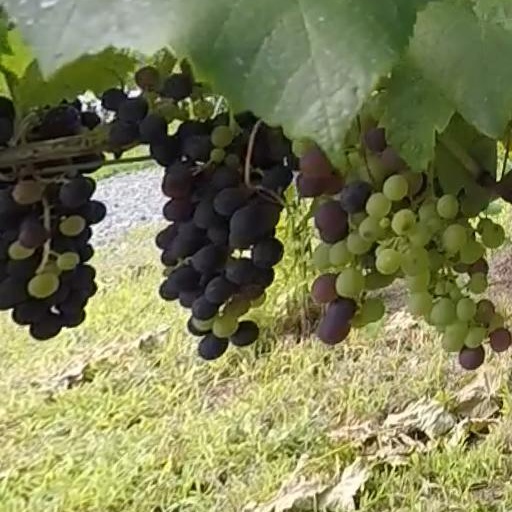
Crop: grape